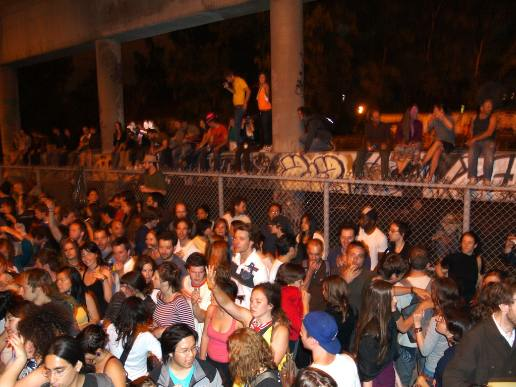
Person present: Yes